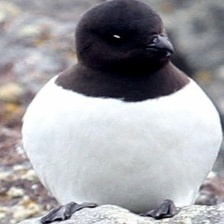
Species: LITTLE AUK
Scientific name: ALLE ALLE